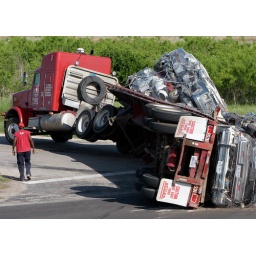
A truck carrying crushed cars lost its load taking the on-ramp to Loop 322 in Abilene, Texas. FAIL